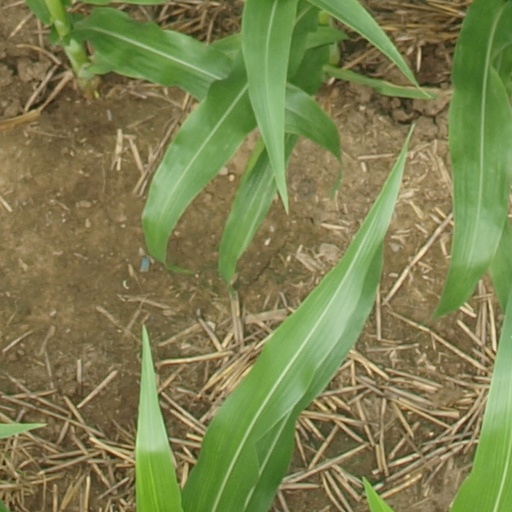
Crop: maize; corn